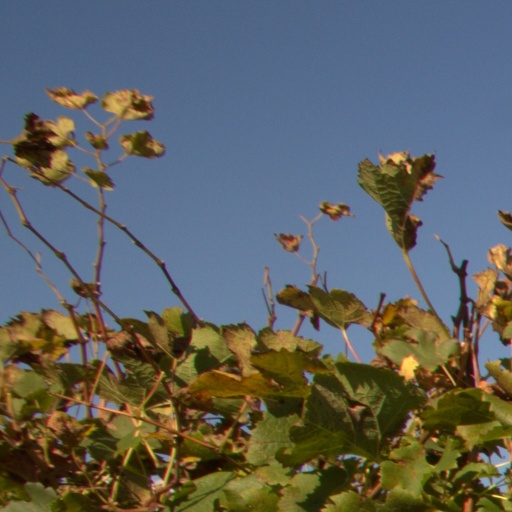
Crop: grape